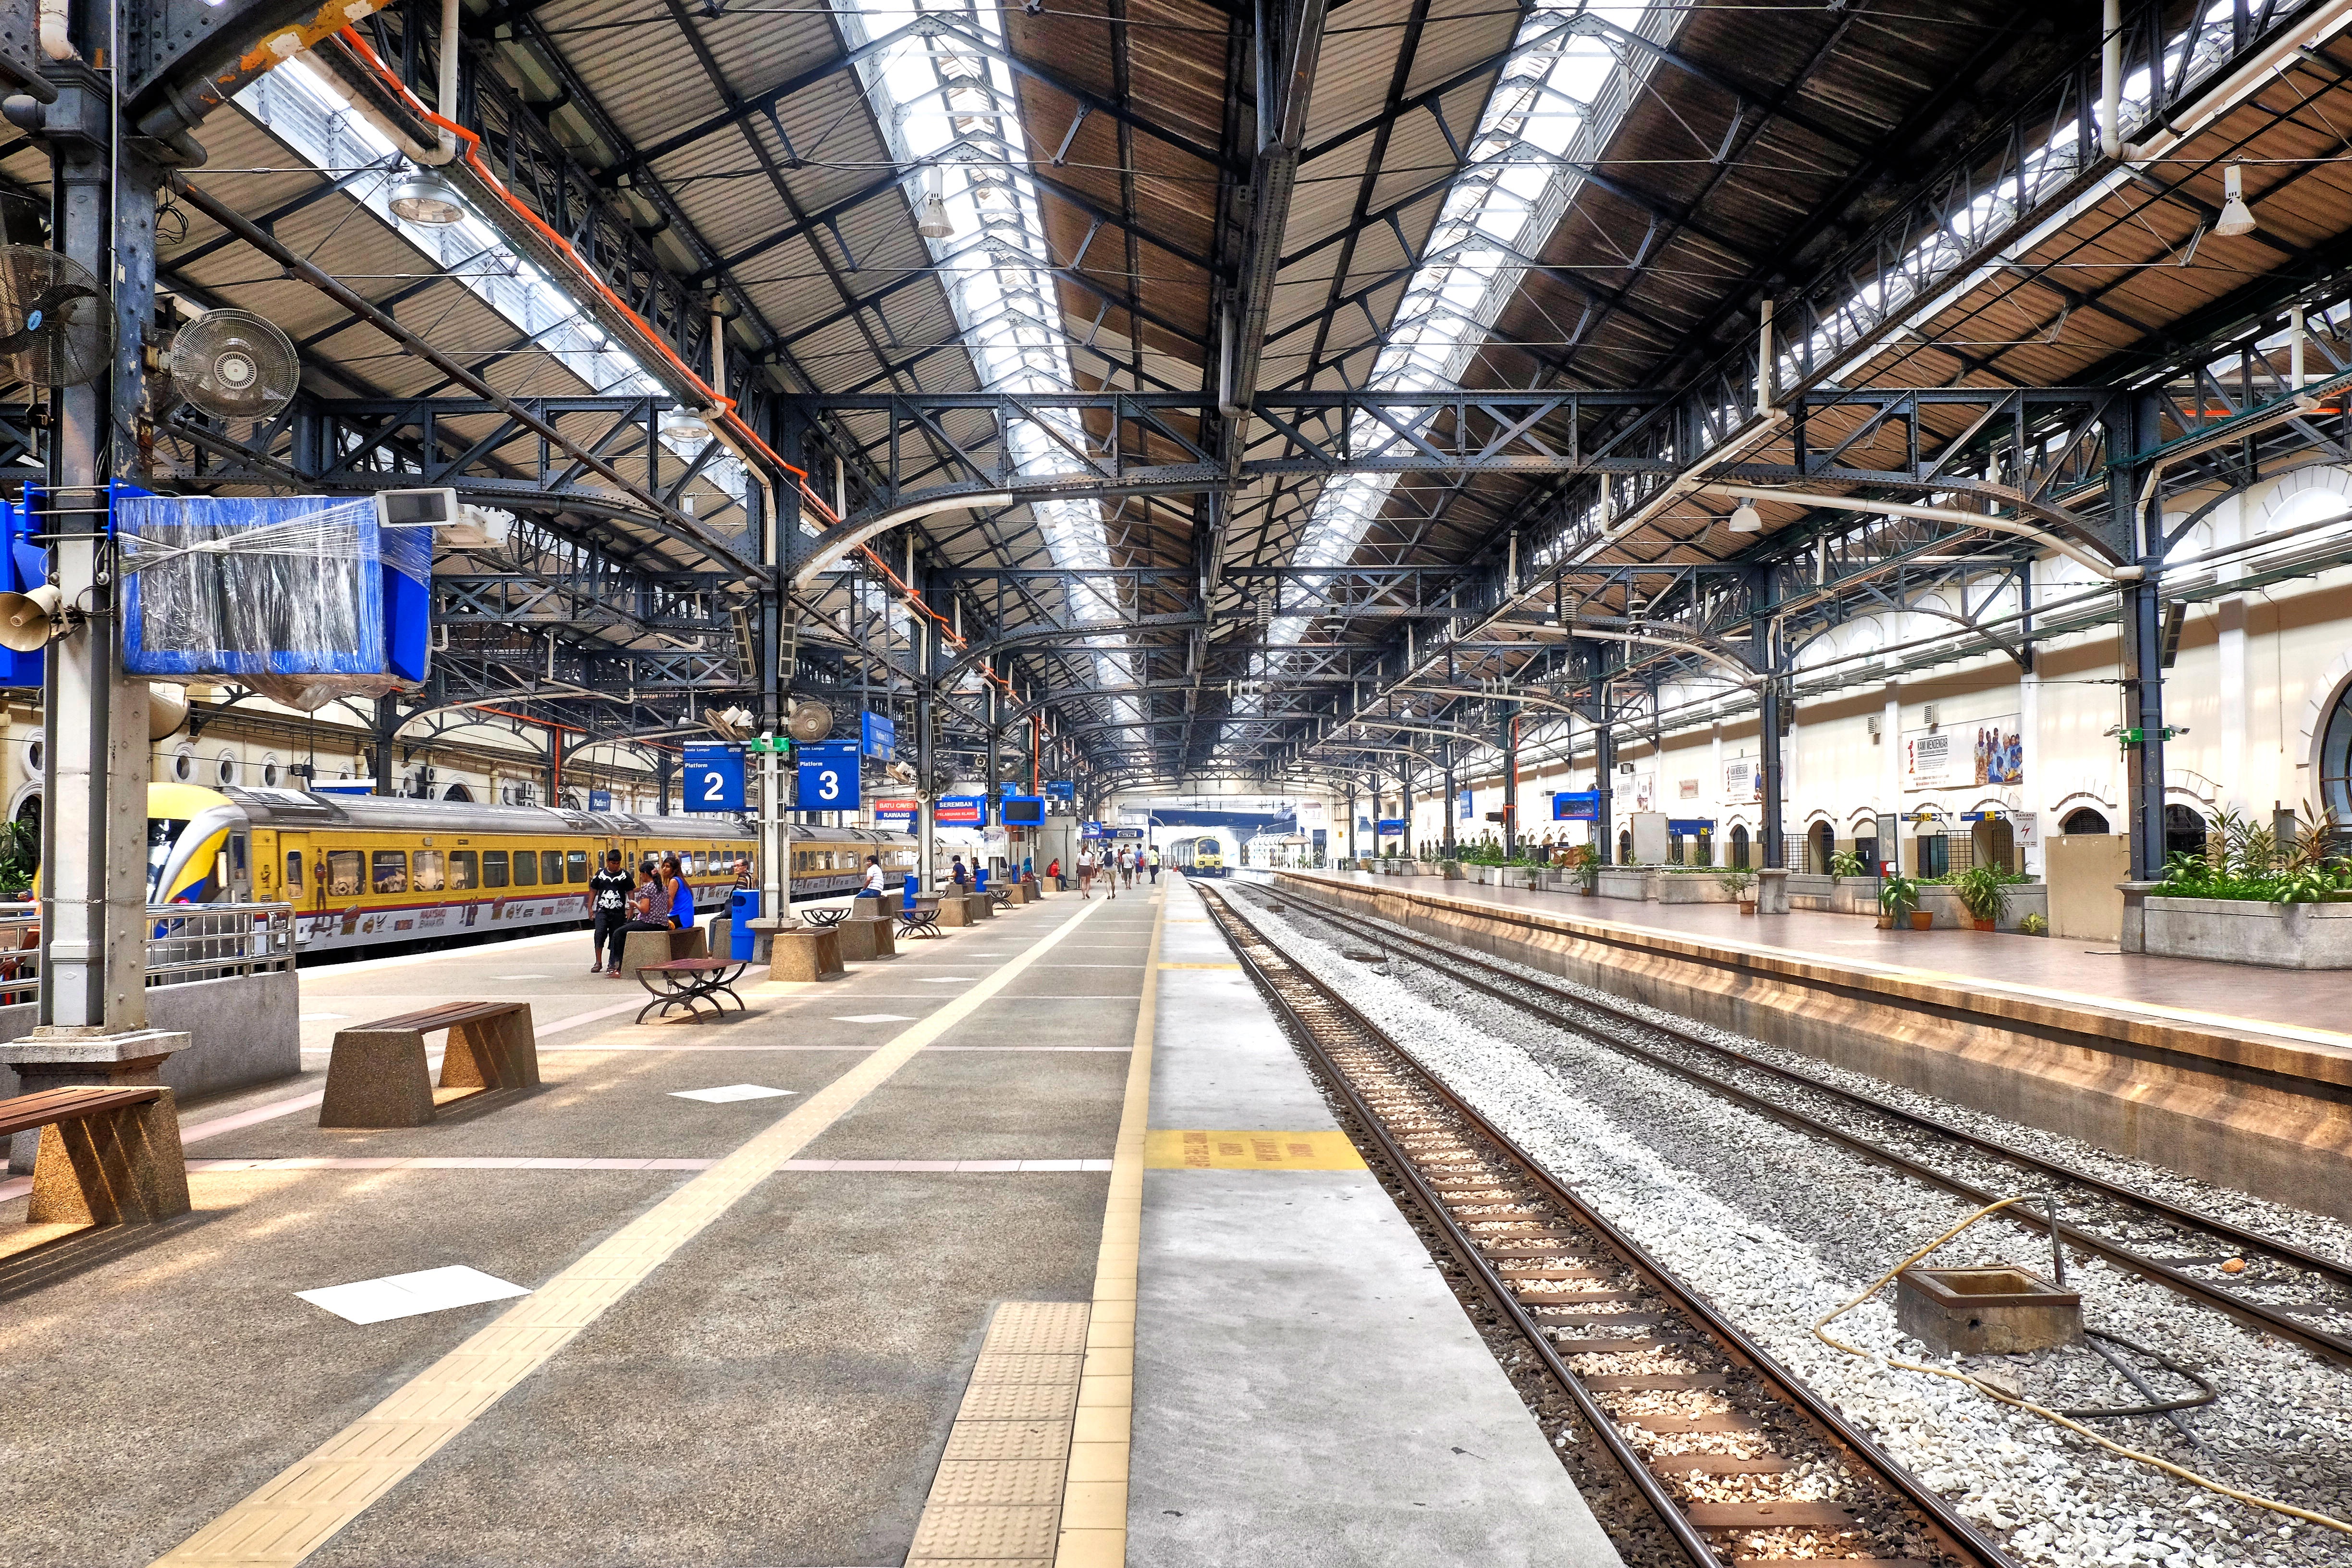
track, railway, building, train, travel, steel, transport, line, vehicle, station, train station, platform, public transport, indoors, terminal, infrastructure, transportation system